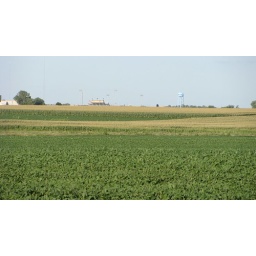
A baseball field and water tower in the distance.